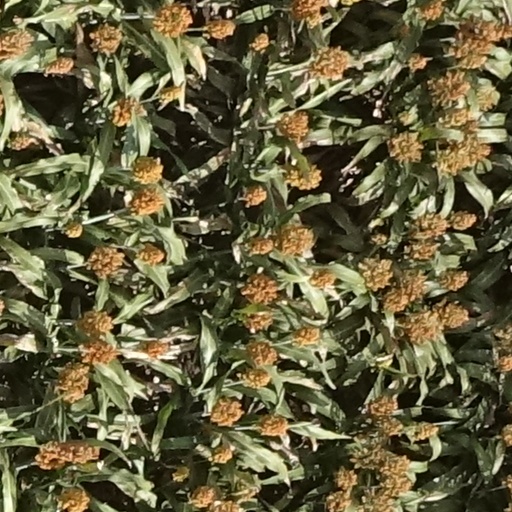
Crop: sorghum